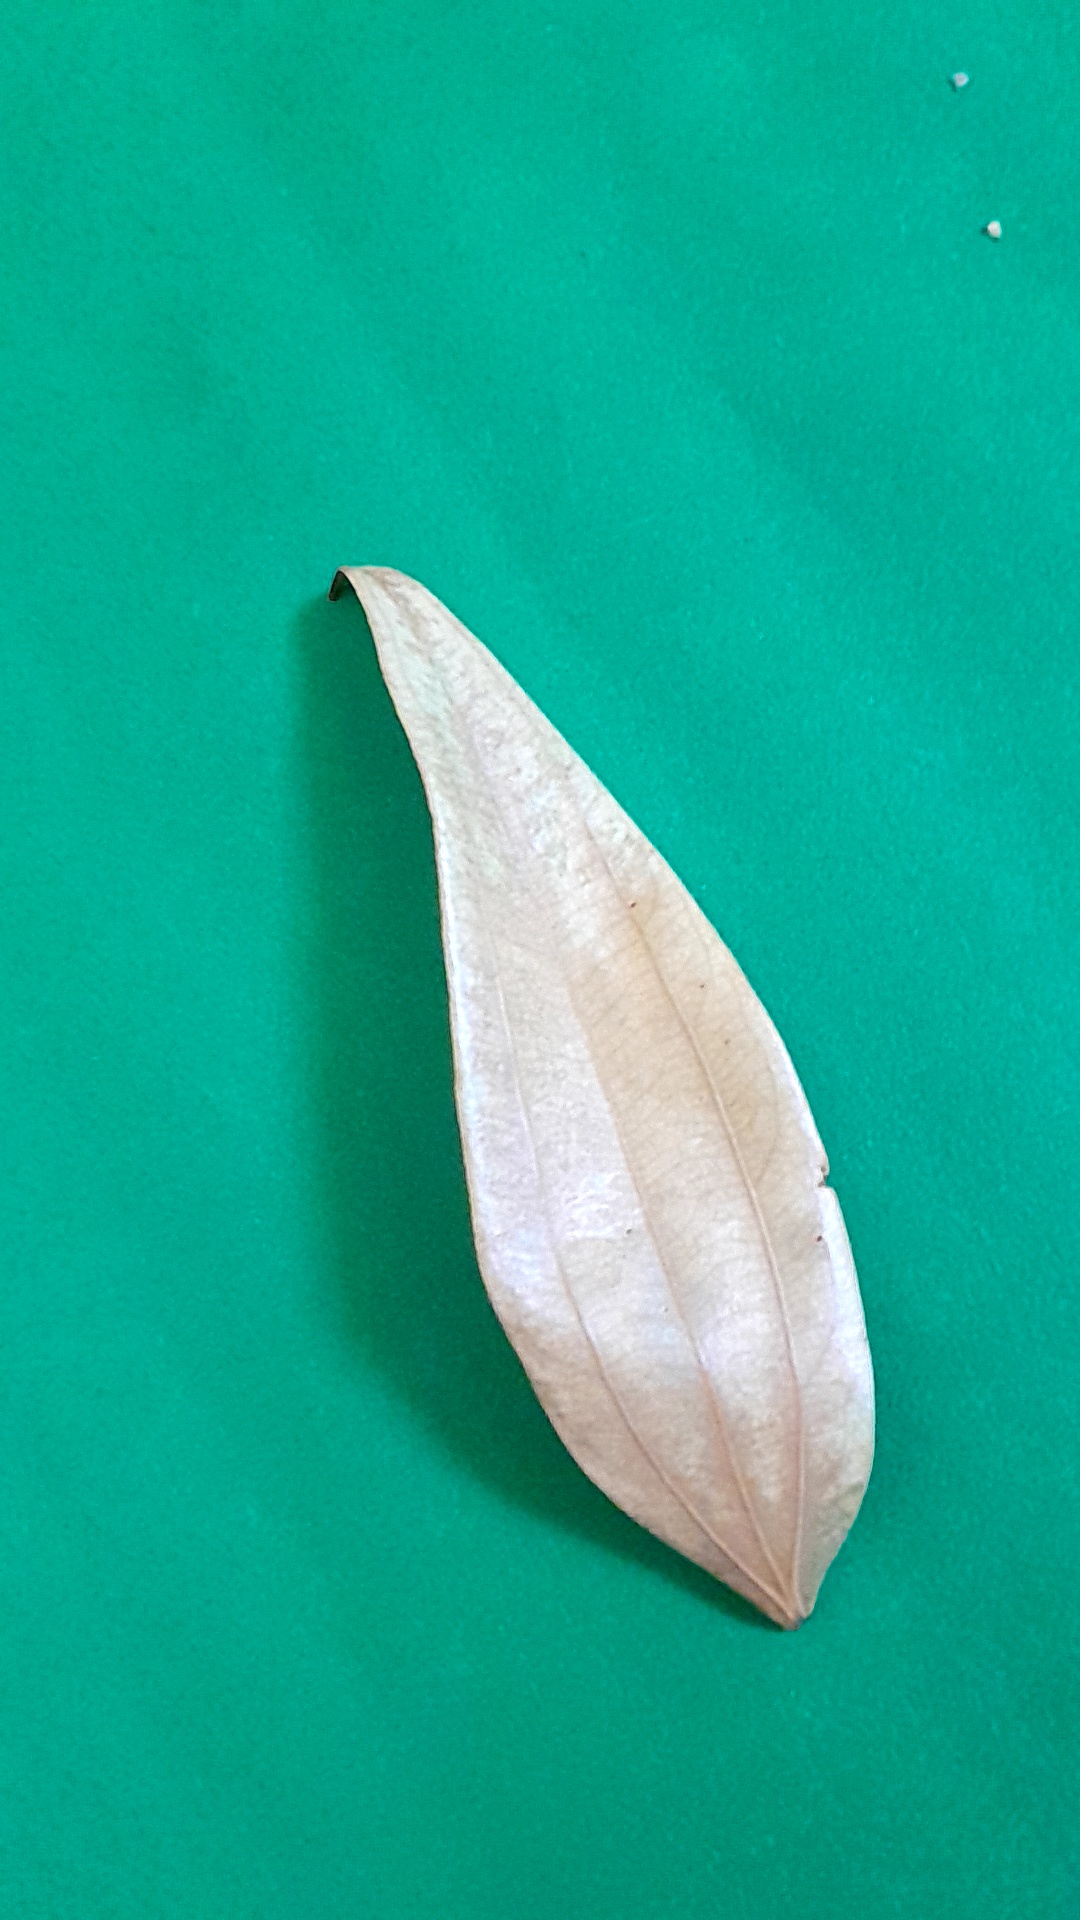
Label: Dry Leaf